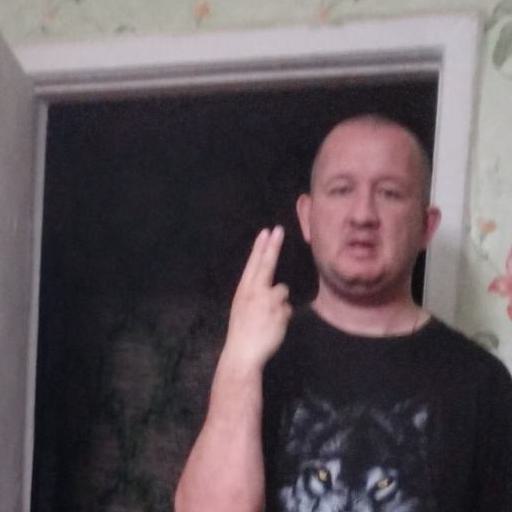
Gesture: two_up_inverted